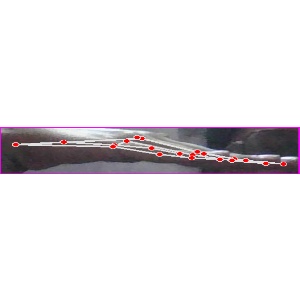
अक्षर: ज